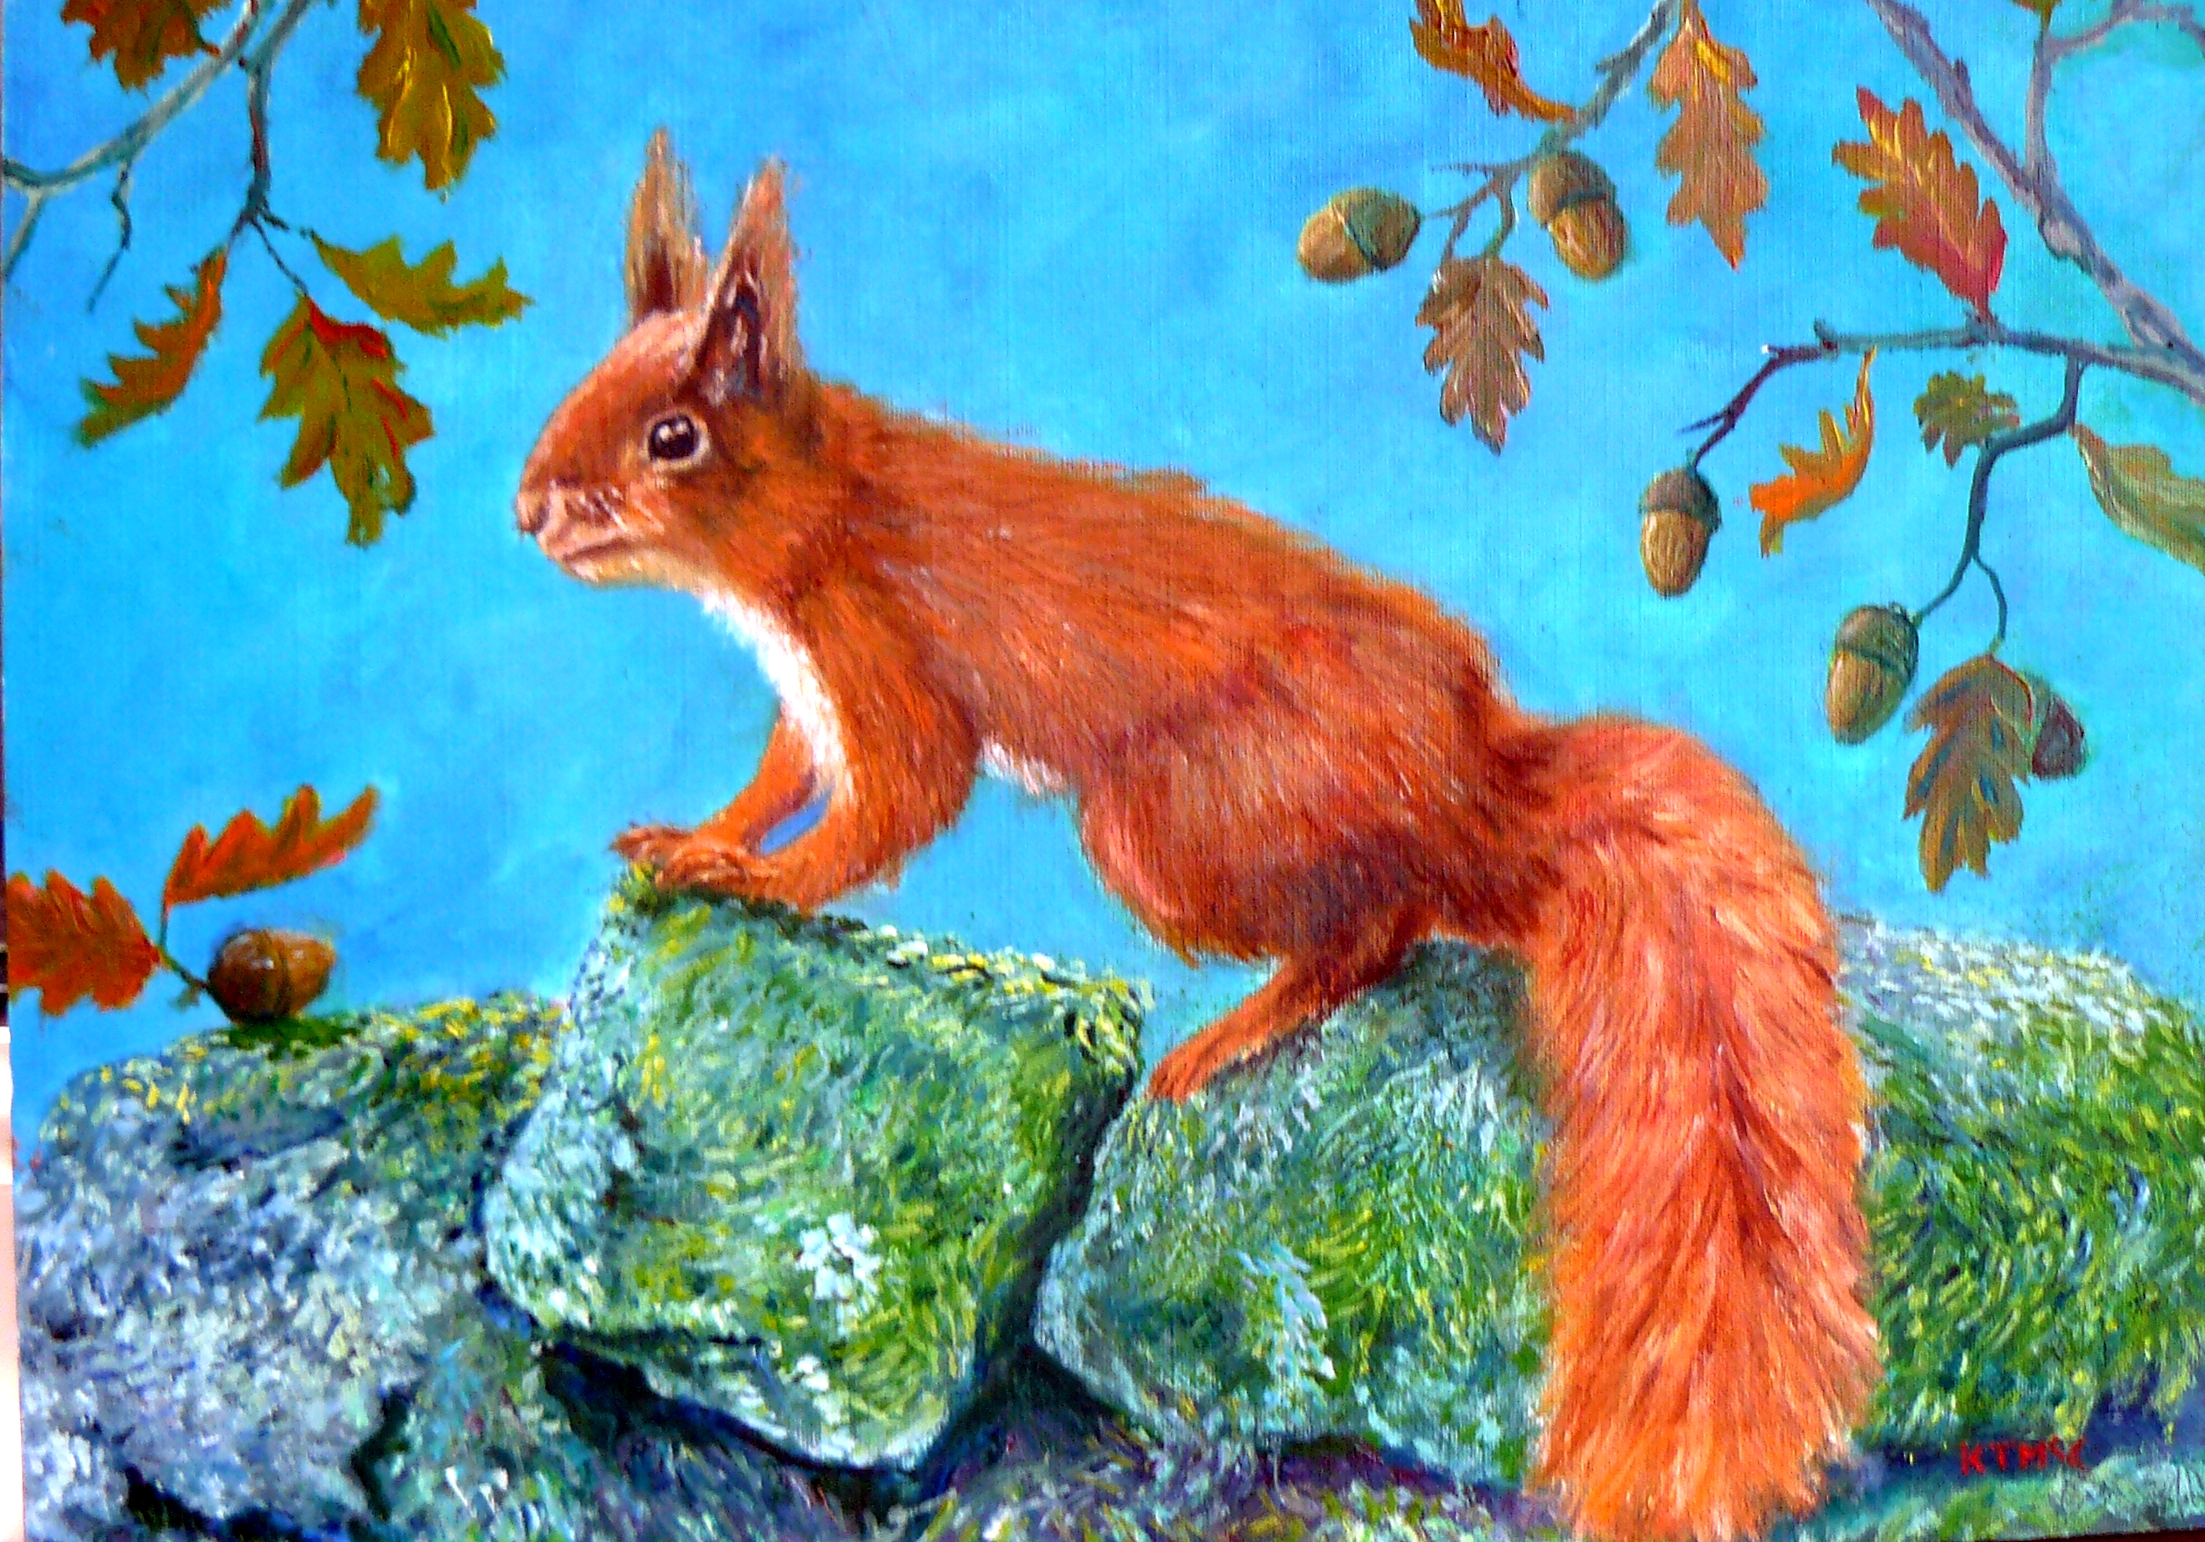
squirrel, nature, leaf, Eurasian Red Squirrel, fawn, rodent, abert's squirrel, terrestrial animal, tail, art, illustration, wildlife, electric blue, painting, trunk, fox squirrel, plant, fur, paint, twig, claw